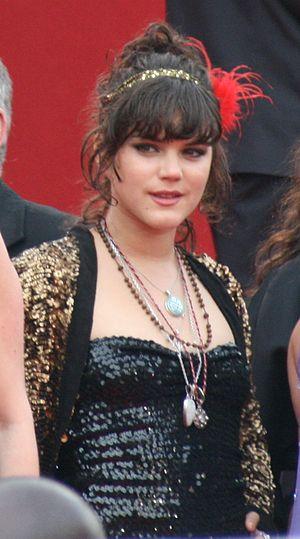
Stéphanie Sokolinski, au Festival de Cannes 2009, pour la présentation du film À l'origine.